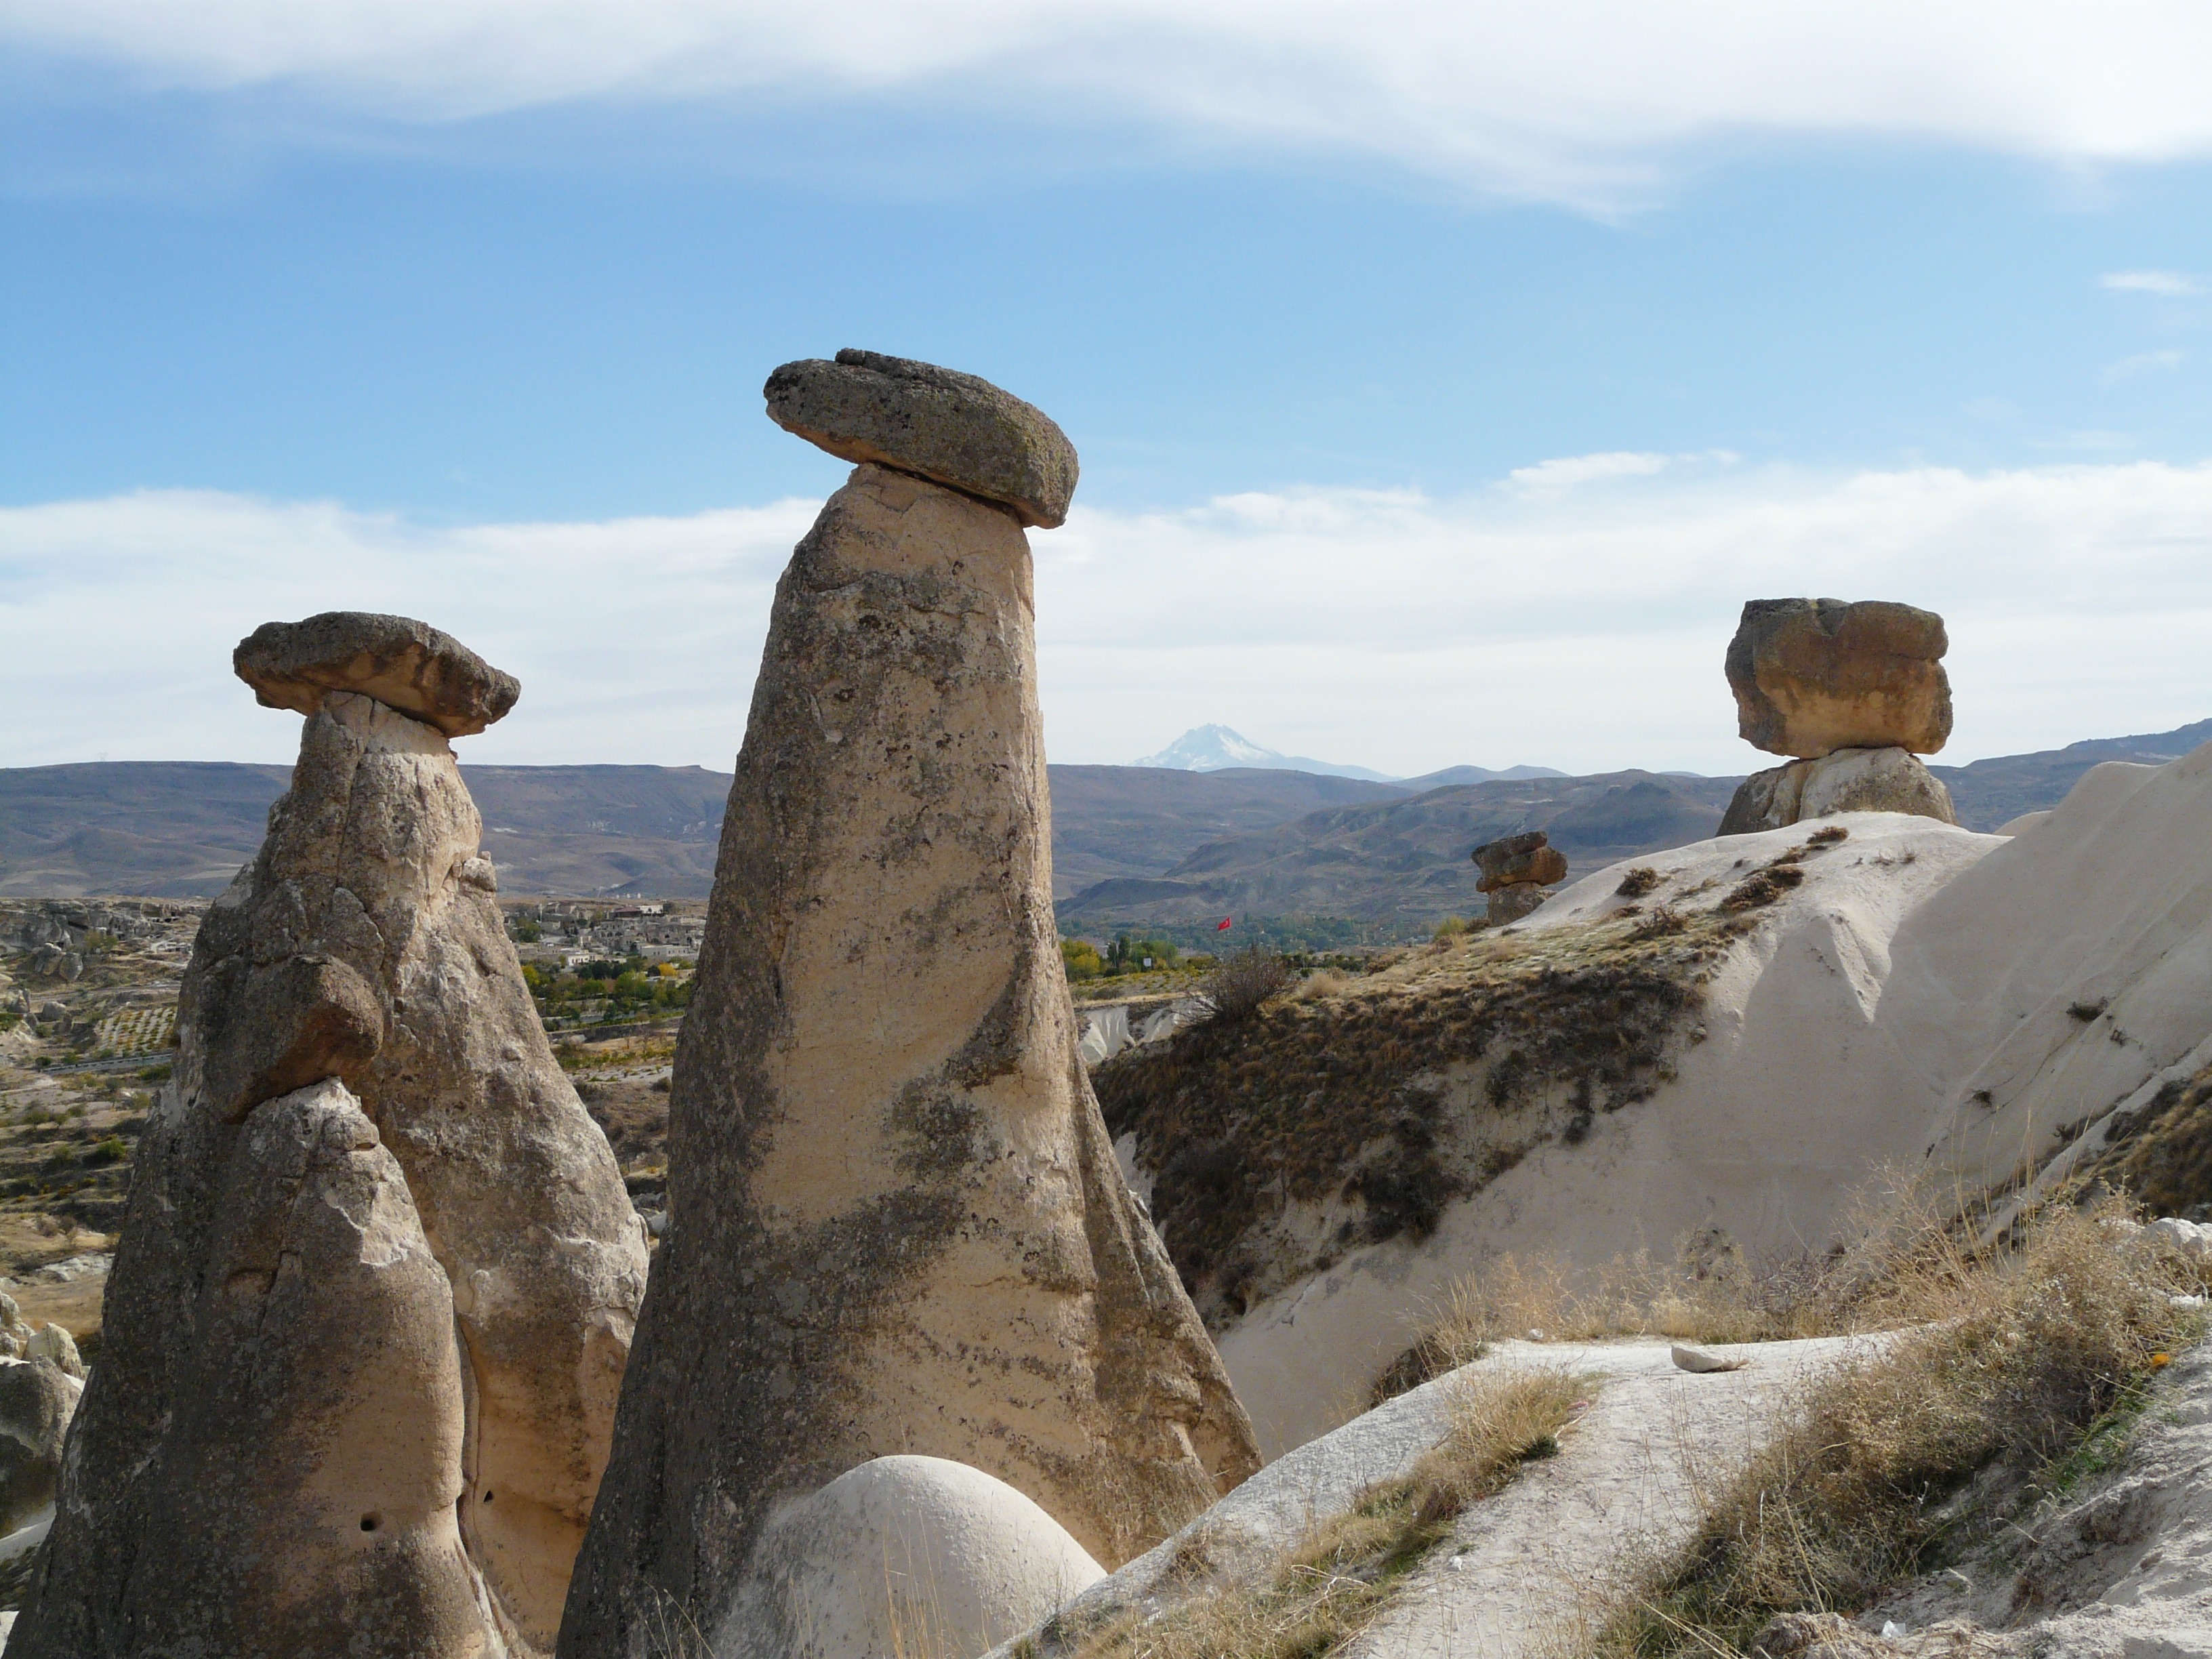
landscape, sea, coast, nature, sand, rock, wilderness, desert, view, vacation, formation, cliff, landmark, terrain, material, geology, badlands, boulder, famous, viewpoint, cape, tufa, monolith, fairy chimneys, unesco world heritage, known, urgup, ancient history, natural environment, three graces, caffrey gabelfelsen, mushroom shape